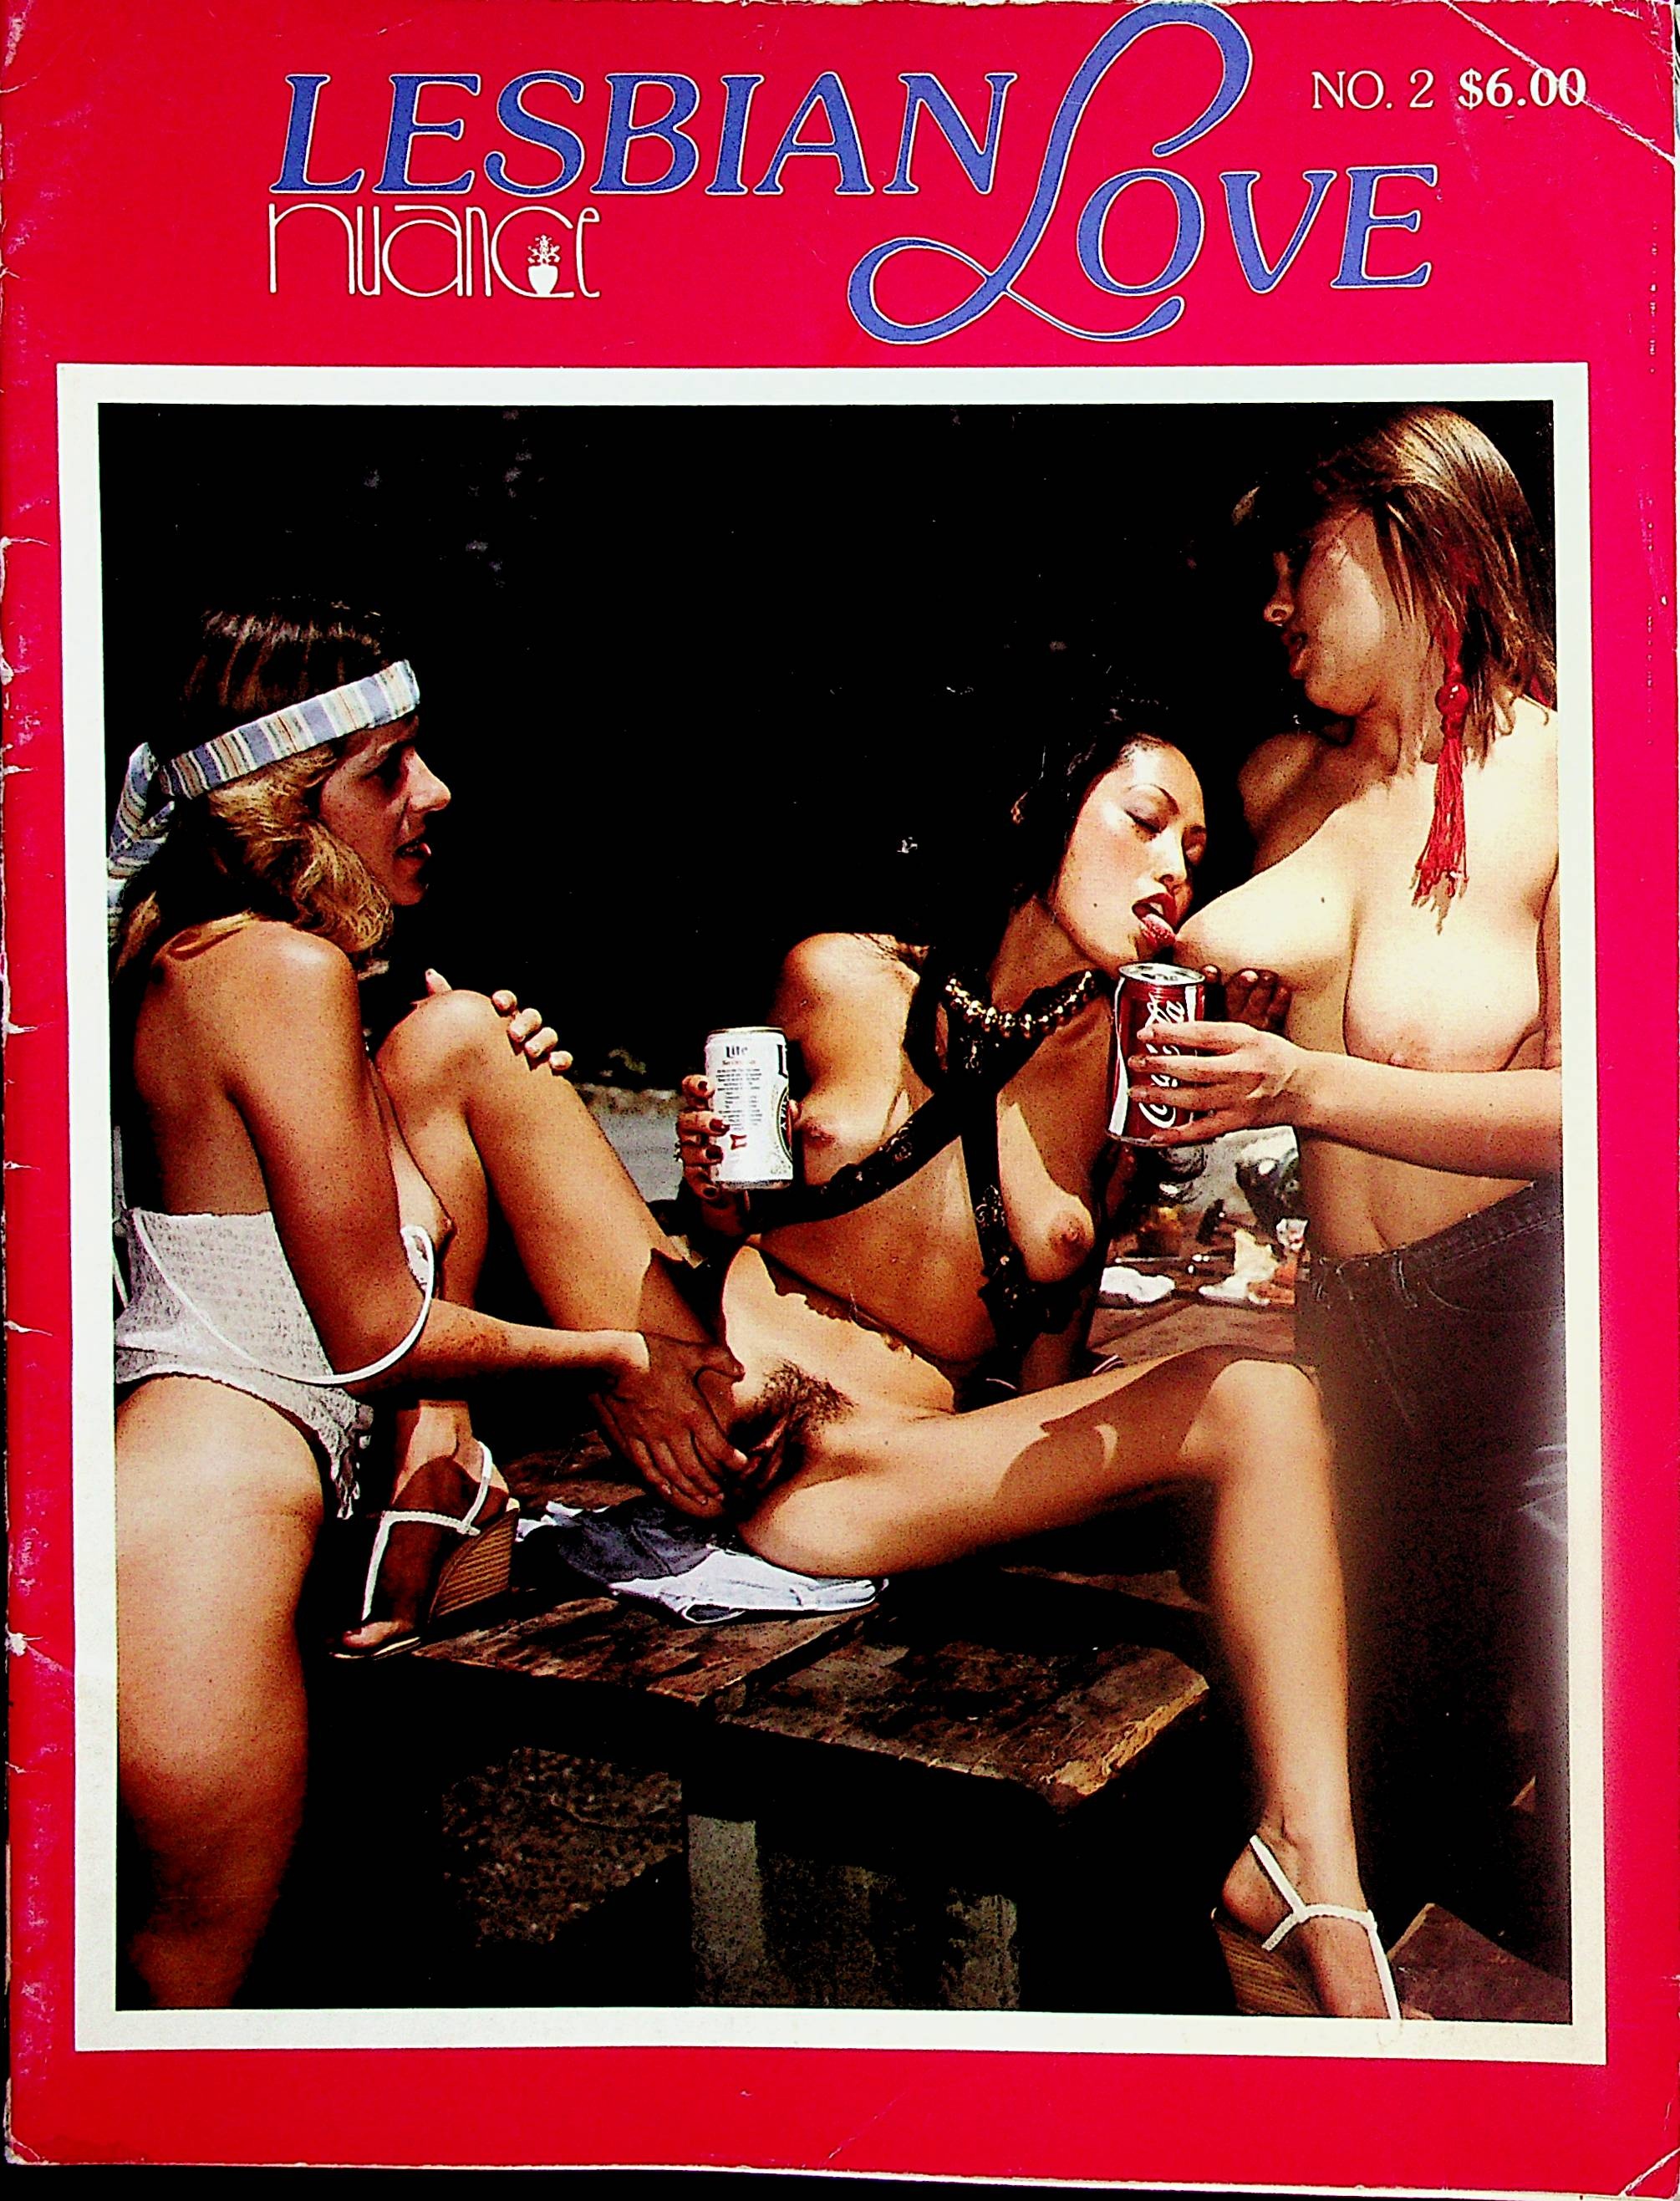
Lesbian Love Magazine   Kim, Sherry and I   #2 1981    012025lm-p
some cover wear, pages clean good condition
Brand: Mr-Magazine
Category: Arts & Entertainment > Hobbies & Creative Arts > Musical Instrument & Orchestra Accessories > Musical Keyboard Accessories > Musical Keyboard Stands > Column Stands